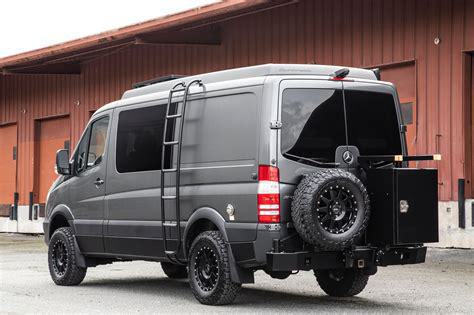
Brand: Vans
Model: Sport